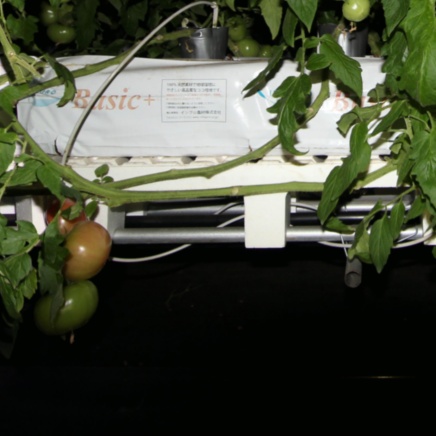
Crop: tomato